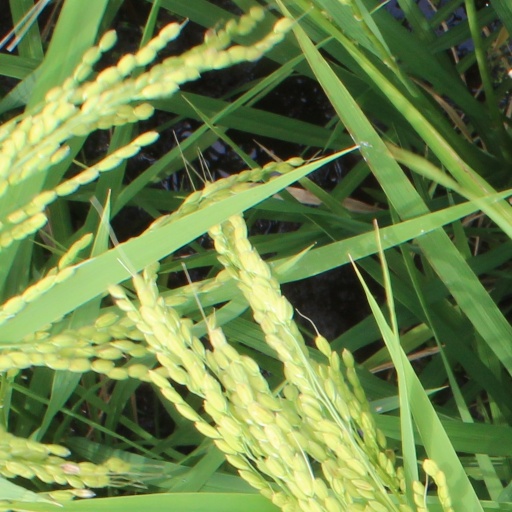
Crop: rice